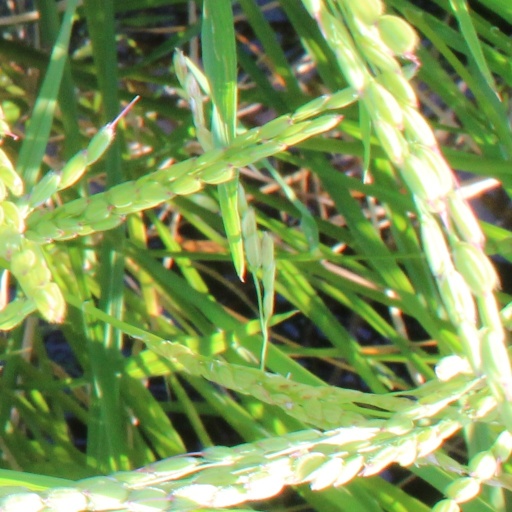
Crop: rice